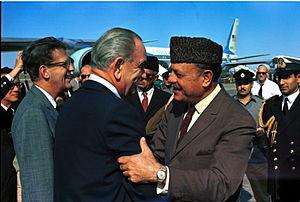
Mohammed Ayub Khan ou Muhammad Ayub Khan, né le 14 mai 1907 à Haripur et mort le 19 avril 1974 à Rawalpindi, est un militaire et homme d'État pakistanais. Général en chef de l'armée pakistanaise dès 1951, il s'empare du pouvoir et impose une dictature militaire après que, le 8 octobre 1958, le président Iskander Mirza a abrogé la constitution et proclamé la loi martiale. Il a été président de la République islamique du Pakistan du 27 octobre 1958 au 25 mars 1969 et est l'un des trois grands dirigeants militaires qu'a connu le pays.
Le coup d'État de 1958 au Pakistan fait référence aux évènements compris entre le 7 octobre, lorsque le président du Pakistan Iskander Mirza abroge la Constitution de 1956 et déclare la loi martiale, et le 27 octobre, quand Mirza est déposé par le général Ayub Khan, commandant-en-chef de l'armée pakistanaise. Ce premier coup d'État militaire était précédé d'une période politiquement instable qui a vu se succéder sept Premiers ministres depuis 1947.
Le Pakistan, en forme longue la république islamique du Pakistan, est une république islamique d'Asie du Sud entourée par l’Iran, l’Afghanistan, la Chine, l’Inde et la mer d'Arabie. Fondé le 14 août 1947 au terme de la partition des Indes sous la forme d'un État constitué de deux parties séparées par près de 1 600 km de territoire indien, avec comme dénominateur commun la religion musulmane, le pays se trouve réduit à sa partie occidentale en 1971 au terme de la guerre d'indépendance du Bangladesh. Depuis sa création, il entretient des relations tendues avec l’Inde en raison de prétentions territoriales concurrentes sur le Cachemire, les deux pays s'étant affrontés à travers trois guerres successives. En revanche, le Pakistan est un allié des États-Unis et entretient des relations cordiales avec la Chine. Le pays dispose de l’arme nucléaire après avoir fait des essais officiels en 1998.